Spiritism (book)

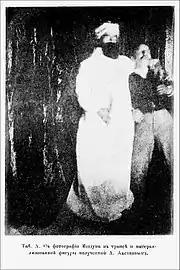

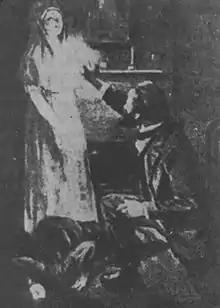

Professor wrote that Hartmann uses his hypotheses, according to how it is more convenient to him: if a materialised figure appears on séance, then for him it is just a hallucination imagined by the participators of the séance; if this phantom is displayed in the photo, then its appearance is explained by the action of the mediumistic nerve force, since otherwise it could not be photographed. But the view arbitrarily using such unstable explanations is "scientifically untenable." Commenting on Hartmann's statement that imprints of the organic forms are produced by the mediumistic nerve force, Aksakov wrote that this hypothesis necessarily leads to "the acceptance of the length, thickness, and density" of this force, in other words, to that which usually serves to define the body, thus such imprints should be produced "by the action of an invisible body formed with help of the medium," that is, by the materialised form. Hartmann also speaks that mediumistic nerve force "can cause thermal and light phenomena," for example, it can produce certain forms, "at least inorganic ones: crosses, stars, a bright field with light points shimmering on it." Hence, here, according to Aksakov's commentary, the nerve force becomes visible and does not constitute a hallucination. Why then does the same force that has become visible in a materialized organic image, sometimes in a luminous one, turns into a hallucination? According to Aksakov, the hallucinatory hypothesis by Hartmann is destroyed "by his own logic."